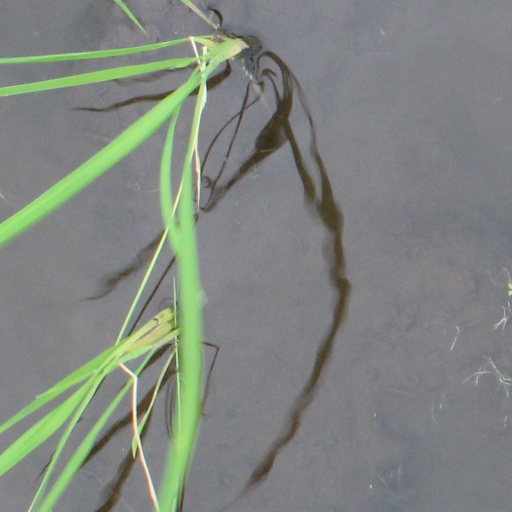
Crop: rice